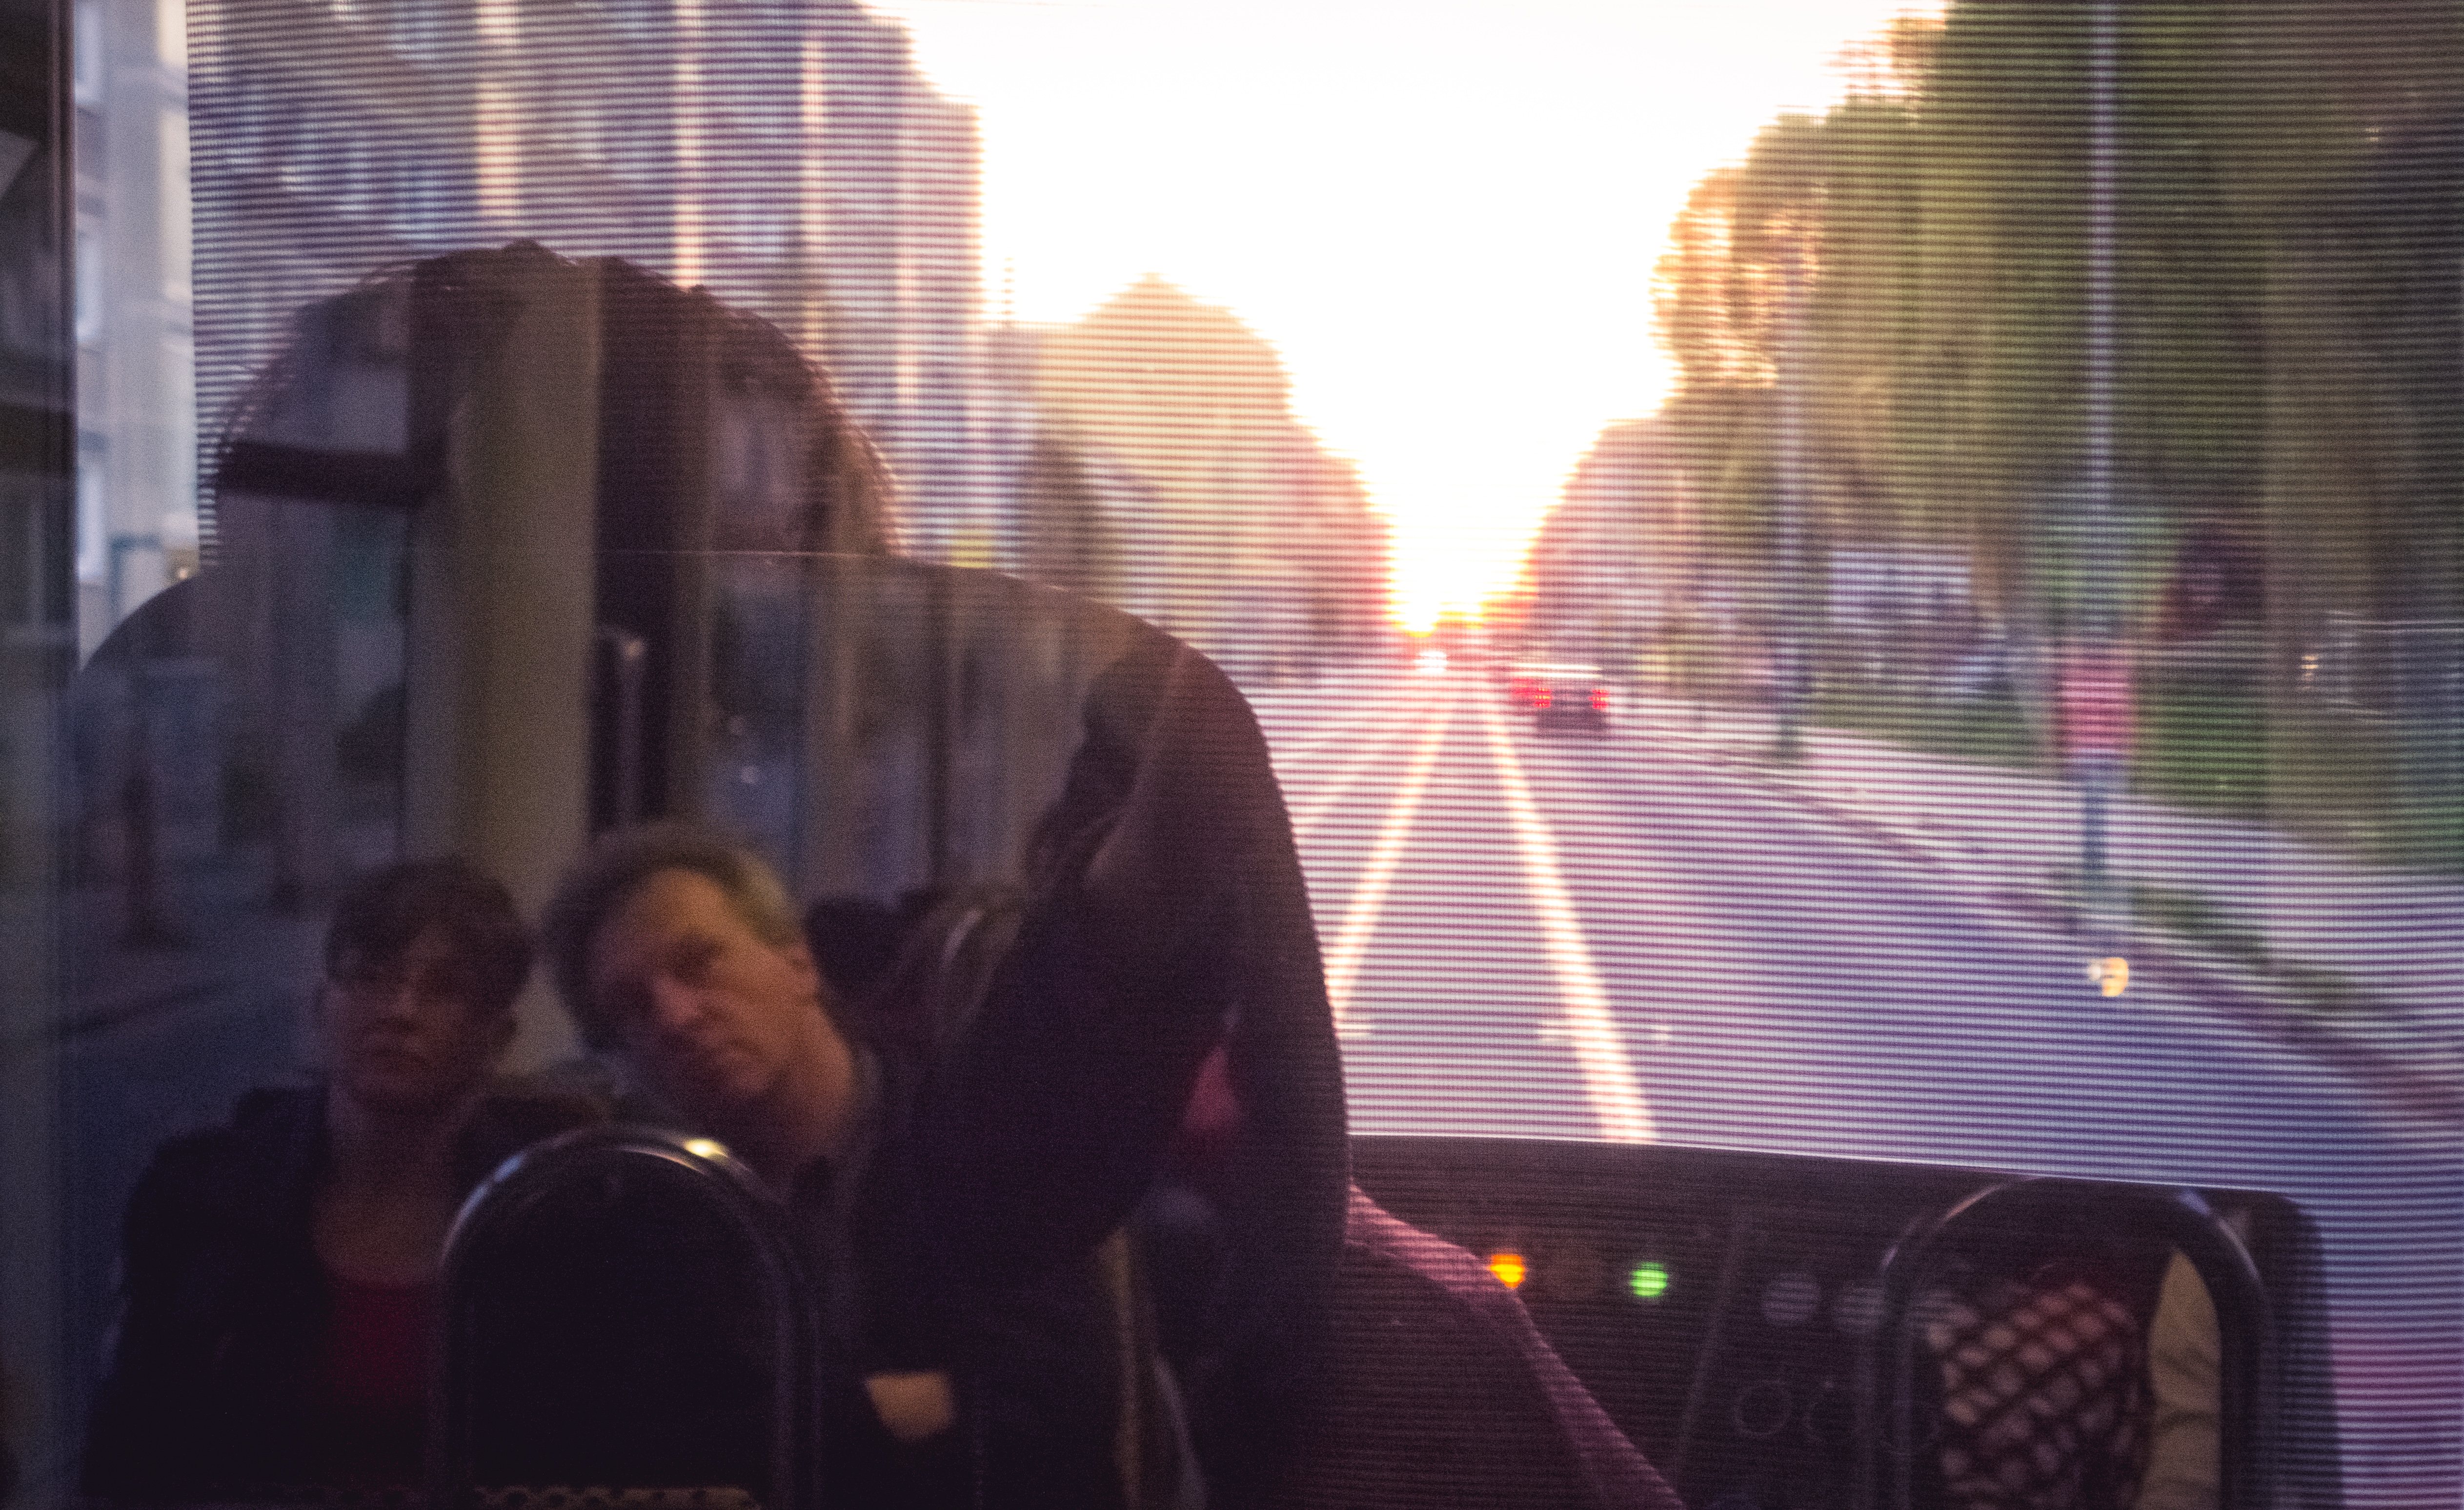
horizon, sunset, street, window, train, crowd, tram, evening, reflection, candid, lines, snapshot, image, driver, sonystreetphotographer